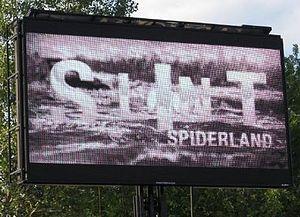
Spiderland est le second et dernier album du groupe Slint, sorti en 1991 sur le label Touch and Go Records. L'album a fait l'objet de nombreuses critiques dithyrambiques et, situé au carrefour du metal et du rock, est souvent considéré comme l'élément fondateur du post-rock.